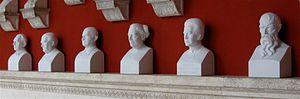
Le Ruhmeshalle est un temple dorique à trois ailes, commandé par le roi Louis Iᵉʳ de Bavière et dessiné par Leo von Klenze, qui se trouve sur la Theresienwiese à Munich. Avec la Bavaria, une statue allégorique de la Bavière, dont il est indissociable, il forme la partie principale du complexe du Bavariapark.